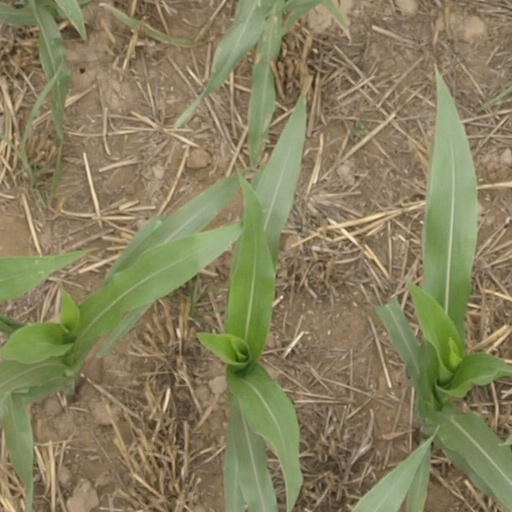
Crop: maize; corn